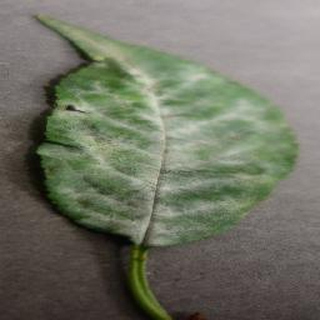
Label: cherry_powdery_mildew